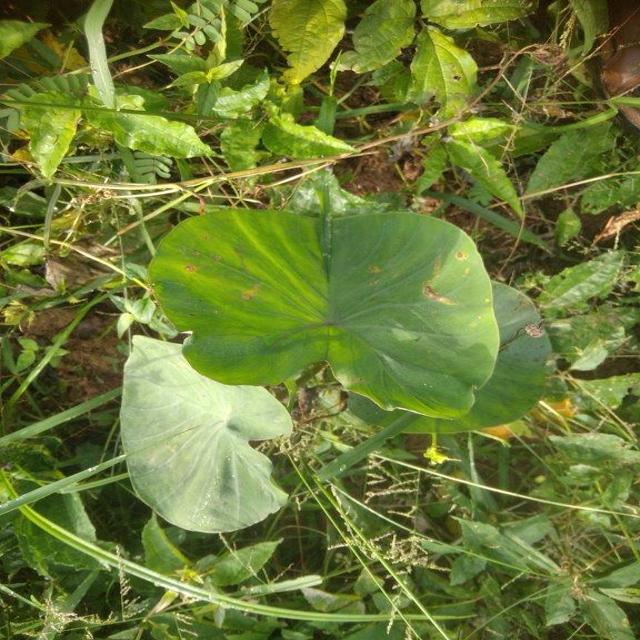
Label: Early_Blight